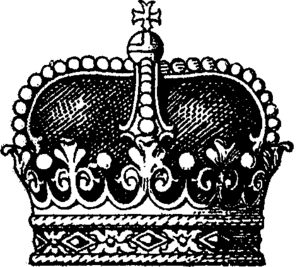
Fürst est un titre de noblesse allemand, traduit le plus souvent en français par « prince ».